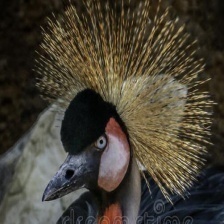
Species: AFRICAN CROWNED CRANE
Scientific name: BALEARICA REGULORUM
ImageNet parent category: crane